MTN Group

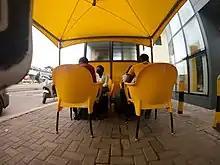
MTN Sim Card re-registration in Accra, Ghana

On 31 May 2018, MTN Ghana launched its initial public offering (IPO). The IPO closed on 31 July 2019. A total of up to 4,637,394,533 ordinary shares of MTN Ghana, representing 35% of its equity was offered to qualifying applicants. This was part of the agreement between MTN Ghana and Ghana's National Communications Authority (NCA) in November, 2015 for MTN Ghana to deploy 4G LTE mobile services to its customers in Ghana. Among other methods of payments, MTN mobile money was included as a payment option for the MTN share offer subscription. This was the first time mobile money had been used as a payment method in an IPO. The current CEO of MTN Ghana is Mr. Selorm Adadevoh.